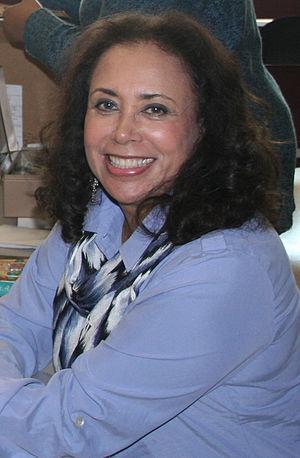
Denise Nicholas est une actrice et militante du mouvement pour les droits civiques américaine.